Eric Harrison (RAAF officer)

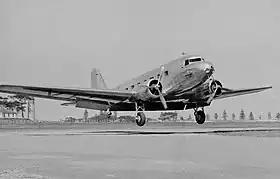
Douglas DC-2 airliner landing

Promoted to group captain on 1 January 1935, Harrison took charge of the Australian government's resources committee for aircraft, aero engines, and motor transport, one of several subcommittees on the Defence Resources Board set up to investigate and report on the readiness of Australian industry to provide munitions for defence in the event of international conflict. He was one of the recipients of the King's Jubilee Medal, announced on 6 May. In 1937, Harrison travelled to Britain and the United States for further study of accident investigation methods, as well as aircraft production. He was a member of the court of inquiry into the crash on 25 October 1938 of the Douglas DC-2 airliner "Kyeema", which overshot Essendon airport in low cloud, killing all fourteen passengers and four crew members. The inquiry's report singled out Major Melville Langslow, Finance Member on both the Civil Aviation Board and the RAAF Air Board, for criticism over cost-cutting measures that had held up trials of safety beacons designed for such eventualities. According to Air Force historian Chris Coulthard-Clark, when Langslow was appointed Secretary at the Department of Air in November the following year, he went out of his way to "make life difficult" for Harrison, causing "bitterness and friction within the department", and prompting the Chief of the Air Staff, Air Vice Marshal Stanley Goble, to take steps to shield the inspector from the new Secretary's ire.